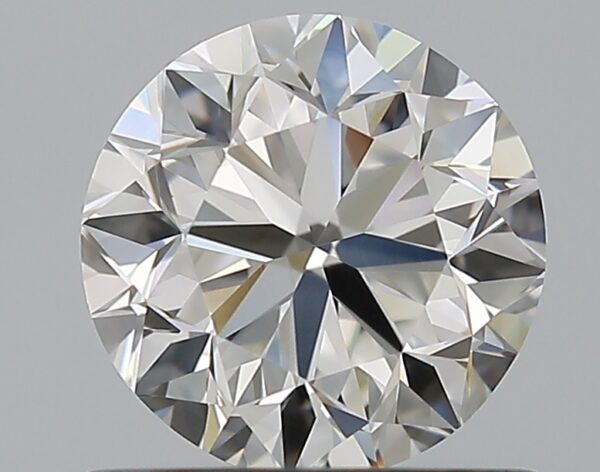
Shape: round
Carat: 0.9
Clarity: VVS2
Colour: F
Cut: GD
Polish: EX
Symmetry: VG
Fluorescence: ST
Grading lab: GIA
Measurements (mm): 5.91 x 5.98 x 3.89